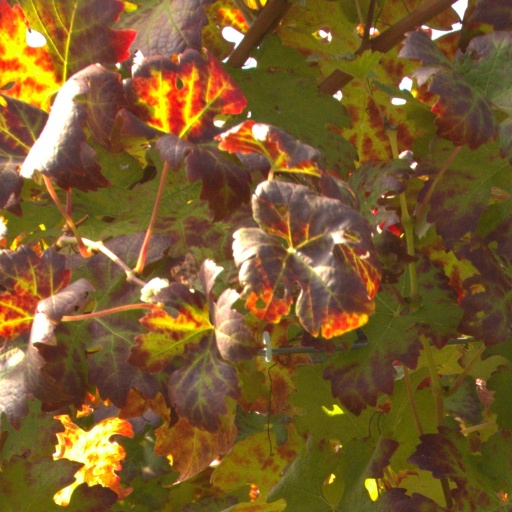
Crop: grape